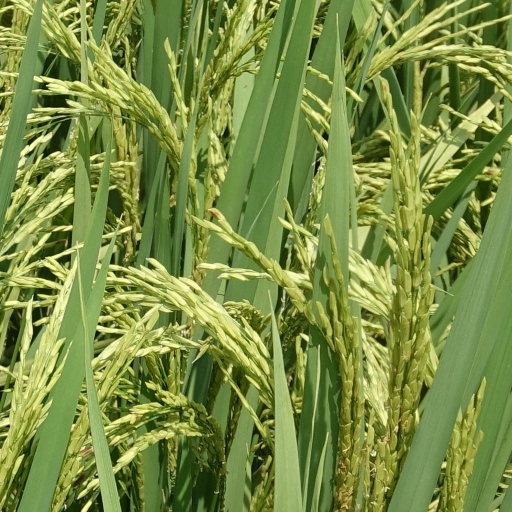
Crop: rice